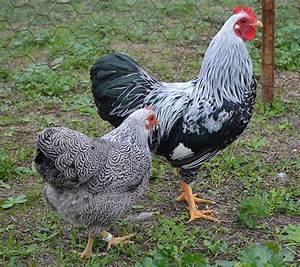
chicken